Courvoisier

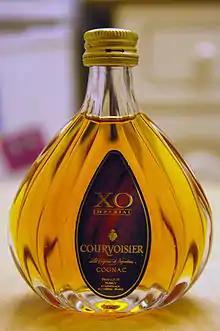
Courvoisier XO in a 50ml bottle

Courvoisier was granted the 'Prestige de la France' in 1984 for providing quality products in France and remains the only cognac house to have received the award. Liquor ratings aggregator Proof66 lists the Courvoisier 21 among the Top 20 rated brandies/cognacs in the world.